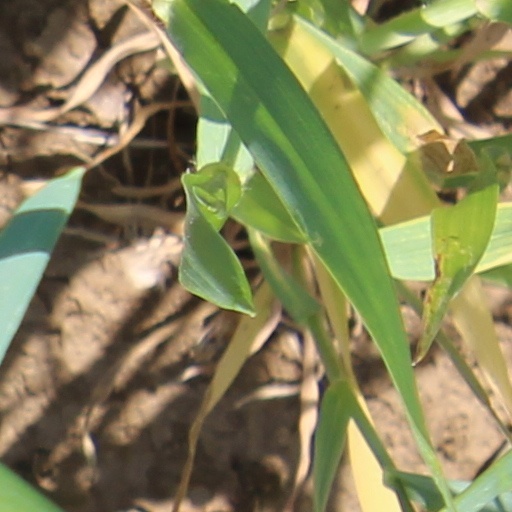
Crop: wheat